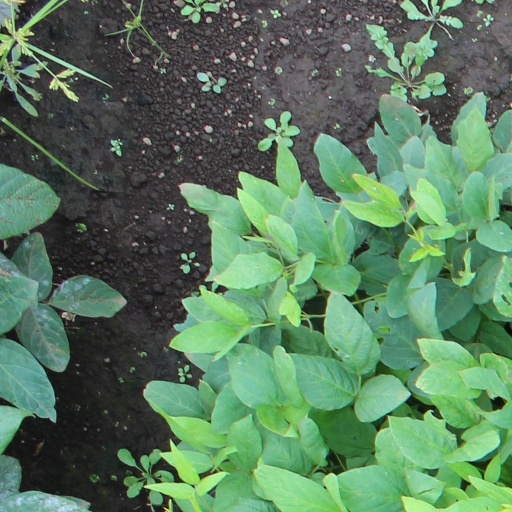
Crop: soybean